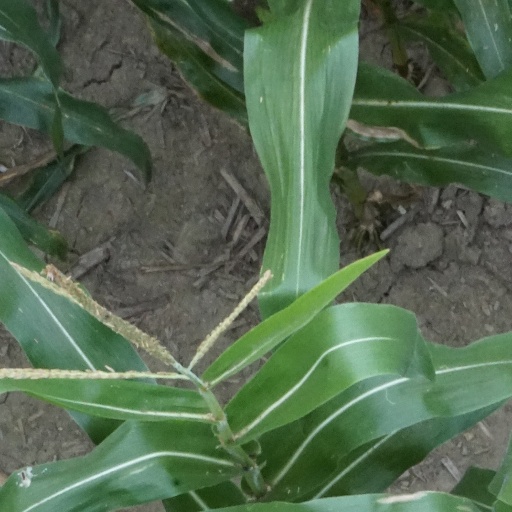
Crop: maize; corn